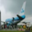
Label: airplane